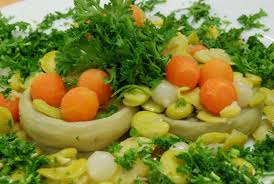
Yemek: enginar